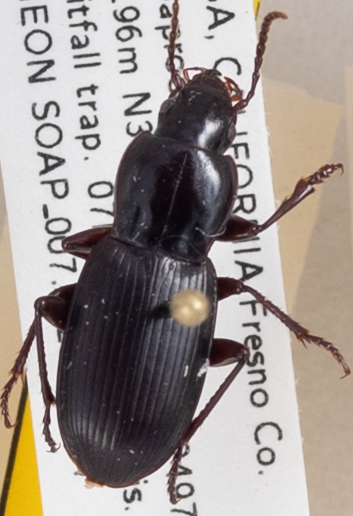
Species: Pterostichus (Hypherpes) sp.
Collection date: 2018-05-07
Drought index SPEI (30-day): -0.176
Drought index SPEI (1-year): -0.288
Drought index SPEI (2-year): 0.8